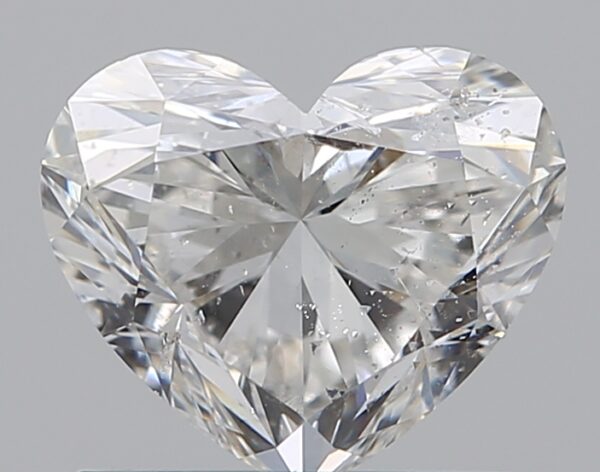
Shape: heart
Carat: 1.01
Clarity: SI2
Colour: F
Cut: EX
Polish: EX
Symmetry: EX
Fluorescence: N
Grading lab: GIA
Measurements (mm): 5.89 x 6.98 x 4.19